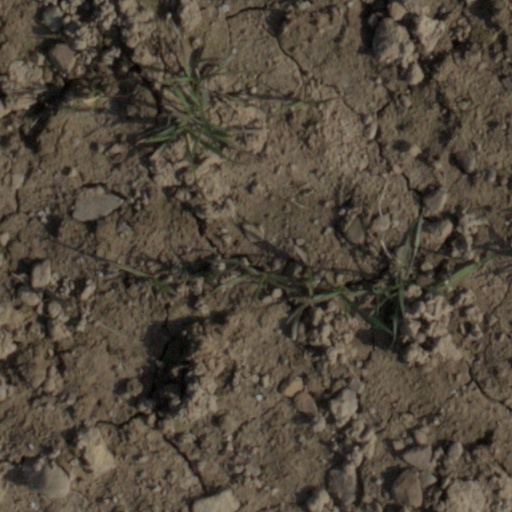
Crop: wheat